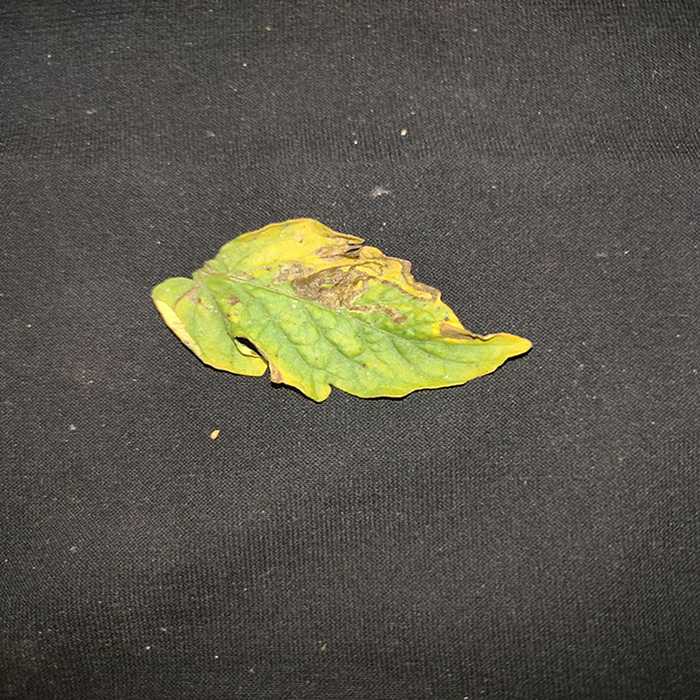
Plant: Tomato
Label: Tomato Bacterial spot